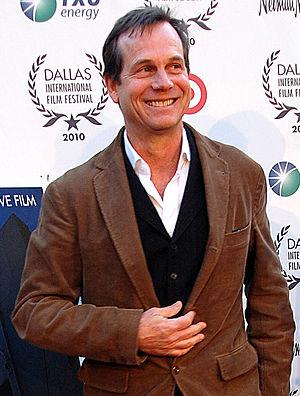
William Paxton, dit Bill Paxton, né le 17 mai 1955 à Fort Worth au Texas, et mort le 25 février 2017 à Ojai en Californie, est un acteur et réalisateur américain.